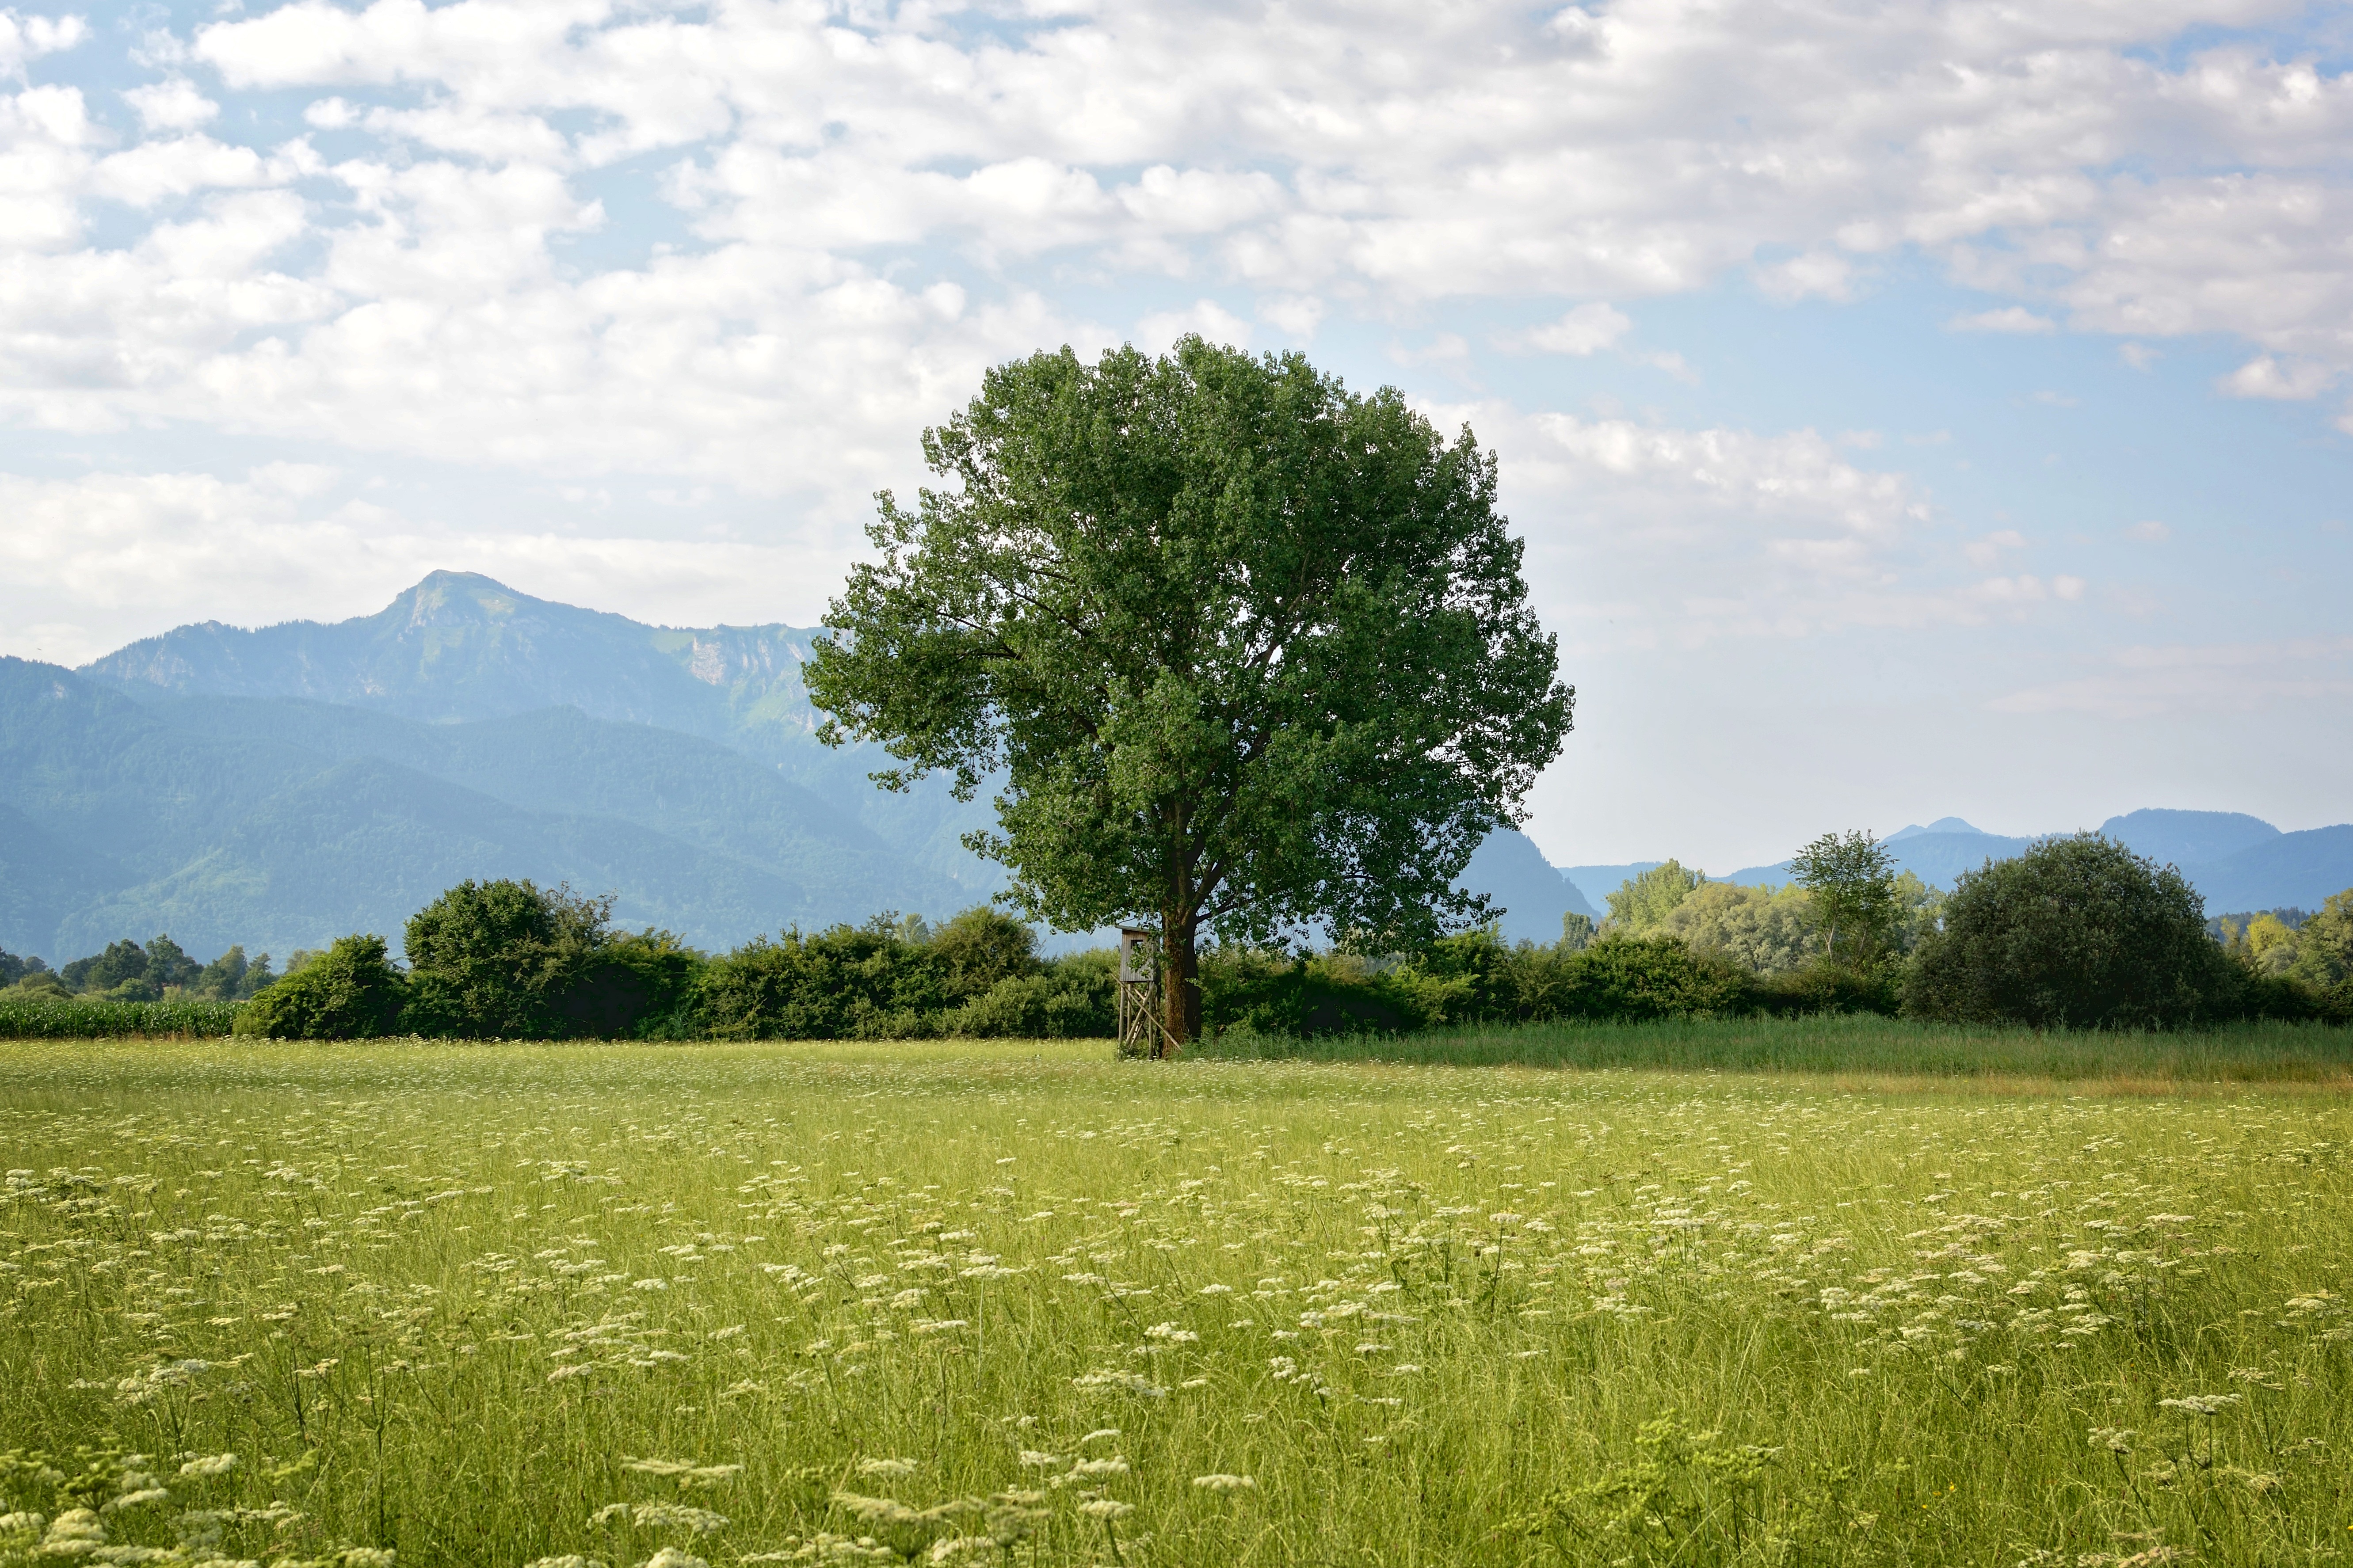
landscape, tree, nature, forest, grass, horizon, cloud, plant, sky, field, farm, lawn, meadow, prairie, sunlight, hill, flower, view, green, scenic, pasture, holiday, agriculture, leisure, savanna, plain, grassland, wetland, cornfield, plateau, bavaria, habitat, ecosystem, recovery, rural area, individually, chiemgau, natural environment, geographical feature, grass family, woody plant